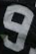
Number: 9